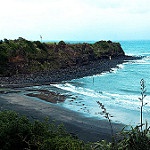
Label: sea